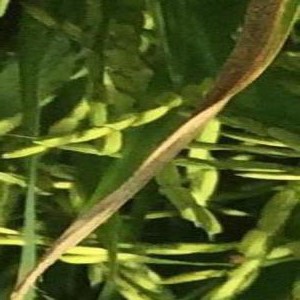
Disease: Bacterialblight